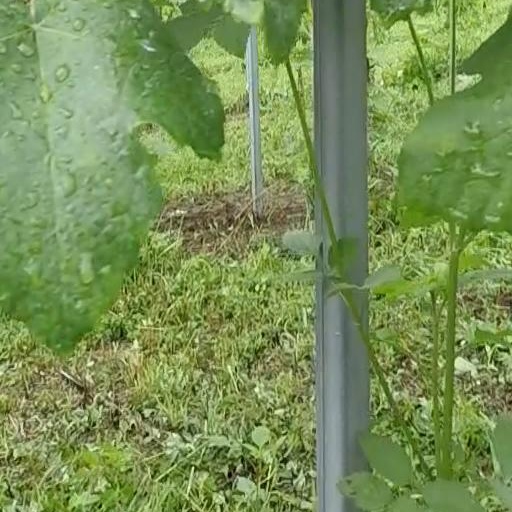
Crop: grape